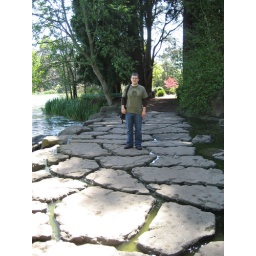
Sean on a rock bridge in Stow Lake